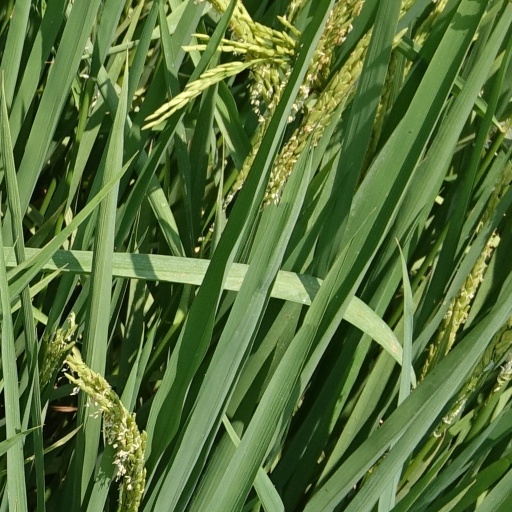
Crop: rice